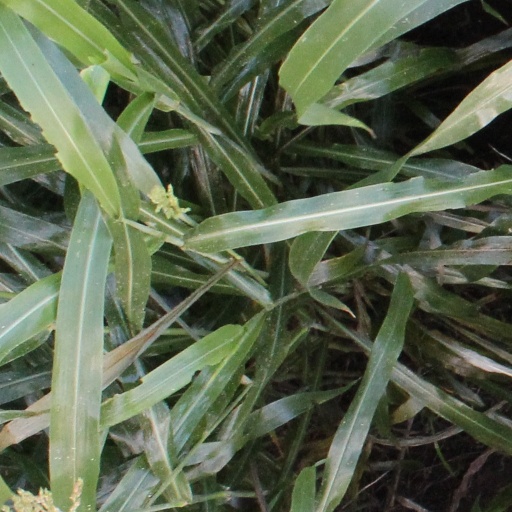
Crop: sorghum